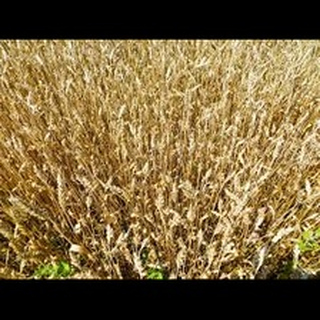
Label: wheat_blast